Purcell (crater)

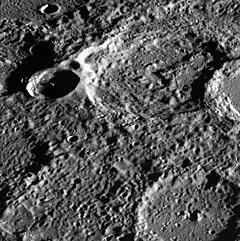
Oblique view

Purcell is a crater on Mercury, located near the north pole. Its name was adopted by the International Astronomical Union (IAU) in 1979. It is named for the English composer Henry Purcell.